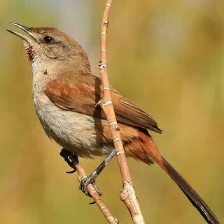
Species: AUSTRAL CANASTERO
Scientific name: ASTHENES ANTHOIDES